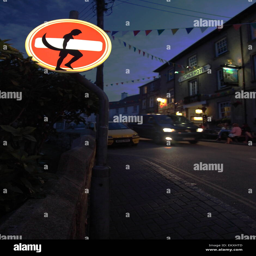
a surfing figure on a road no entry sign